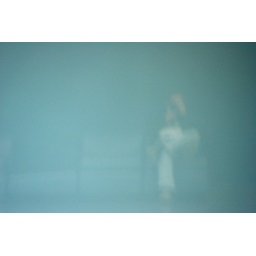
J snapped this off while sitting in a downtown office building, waiting for L.